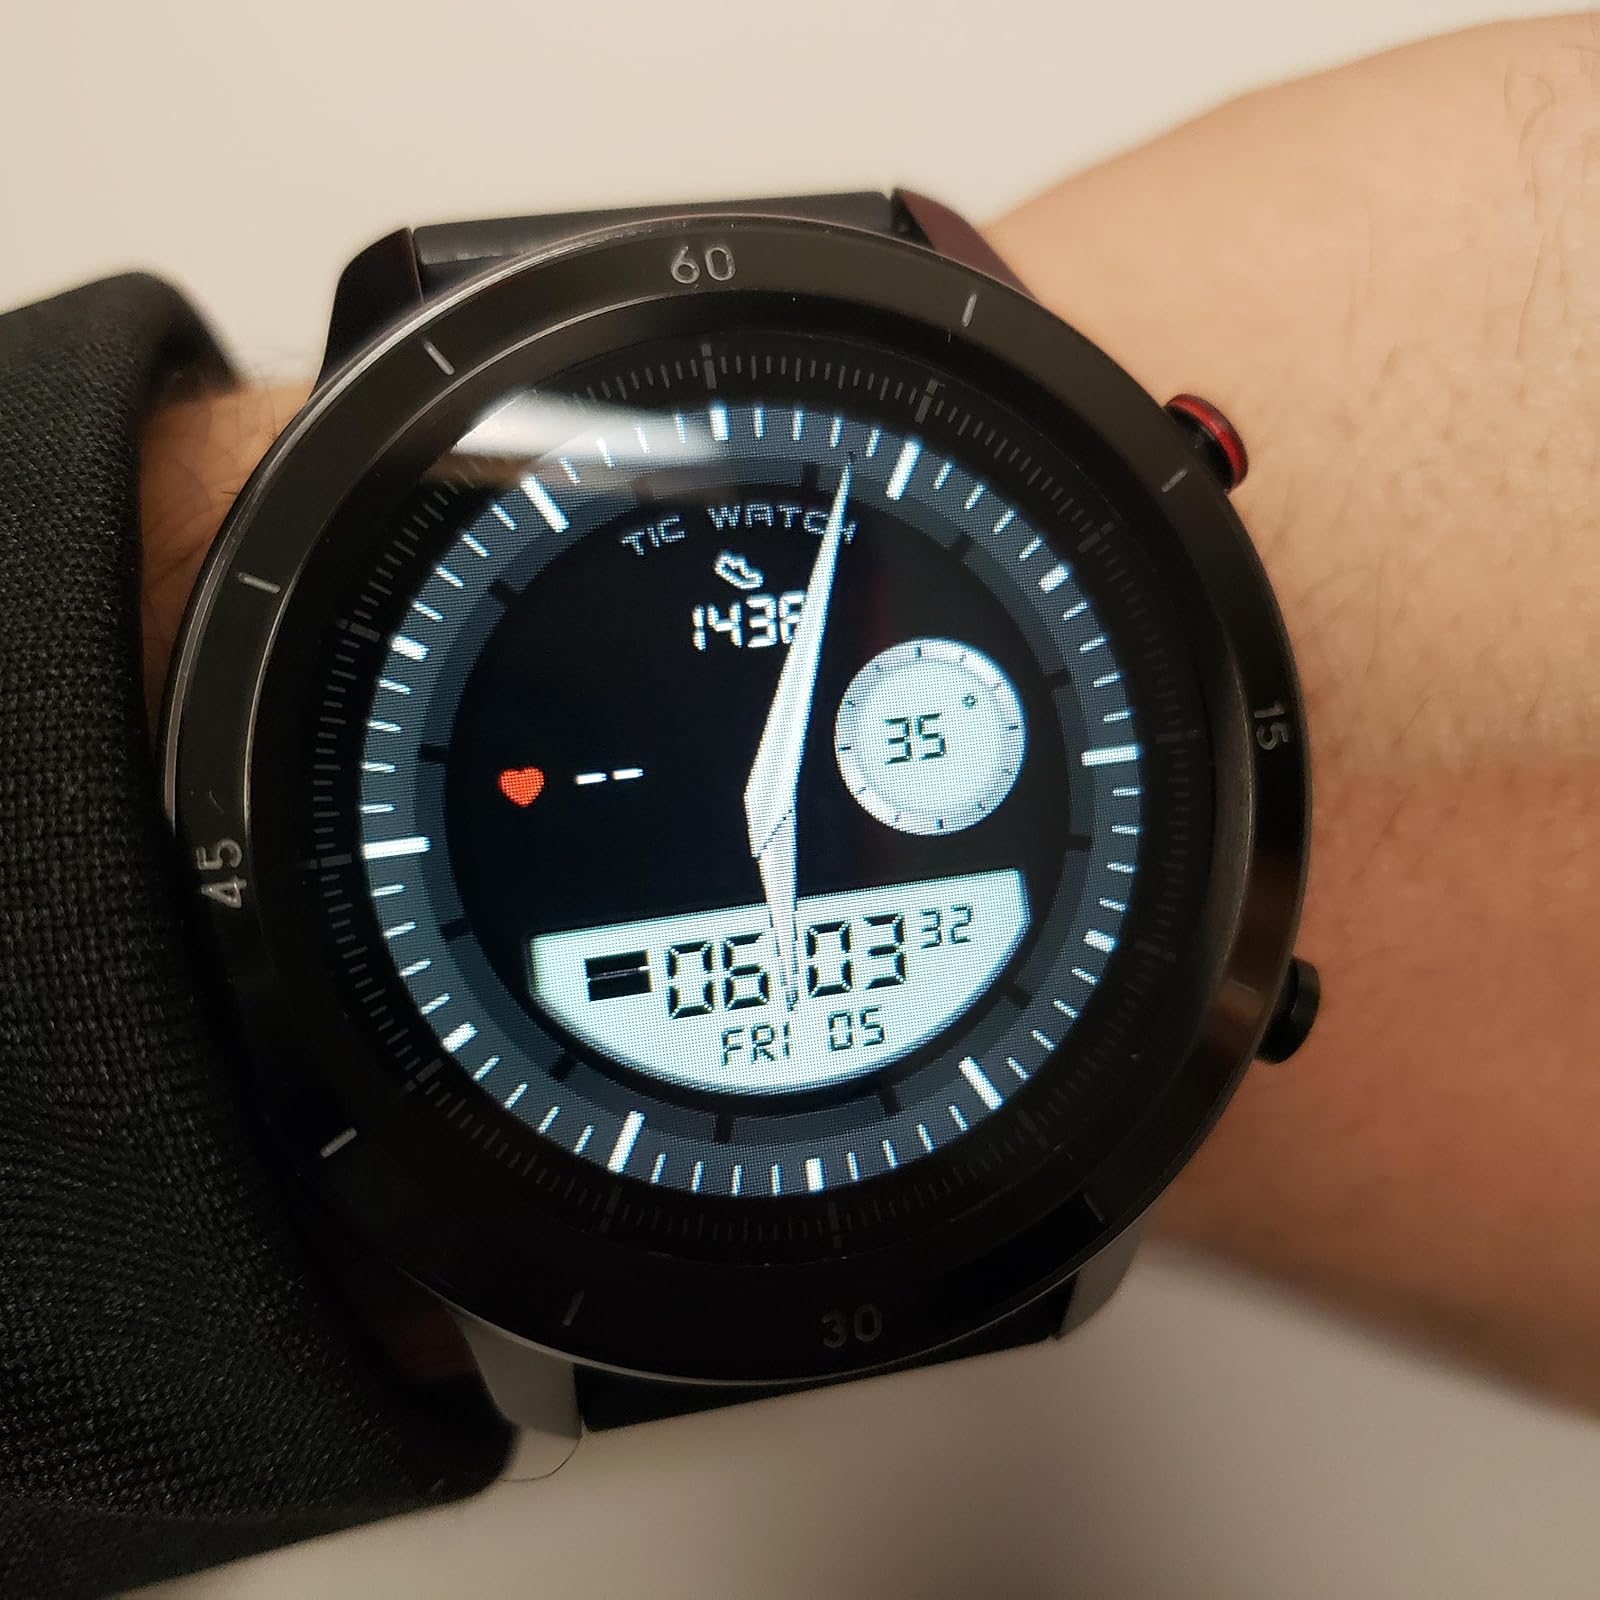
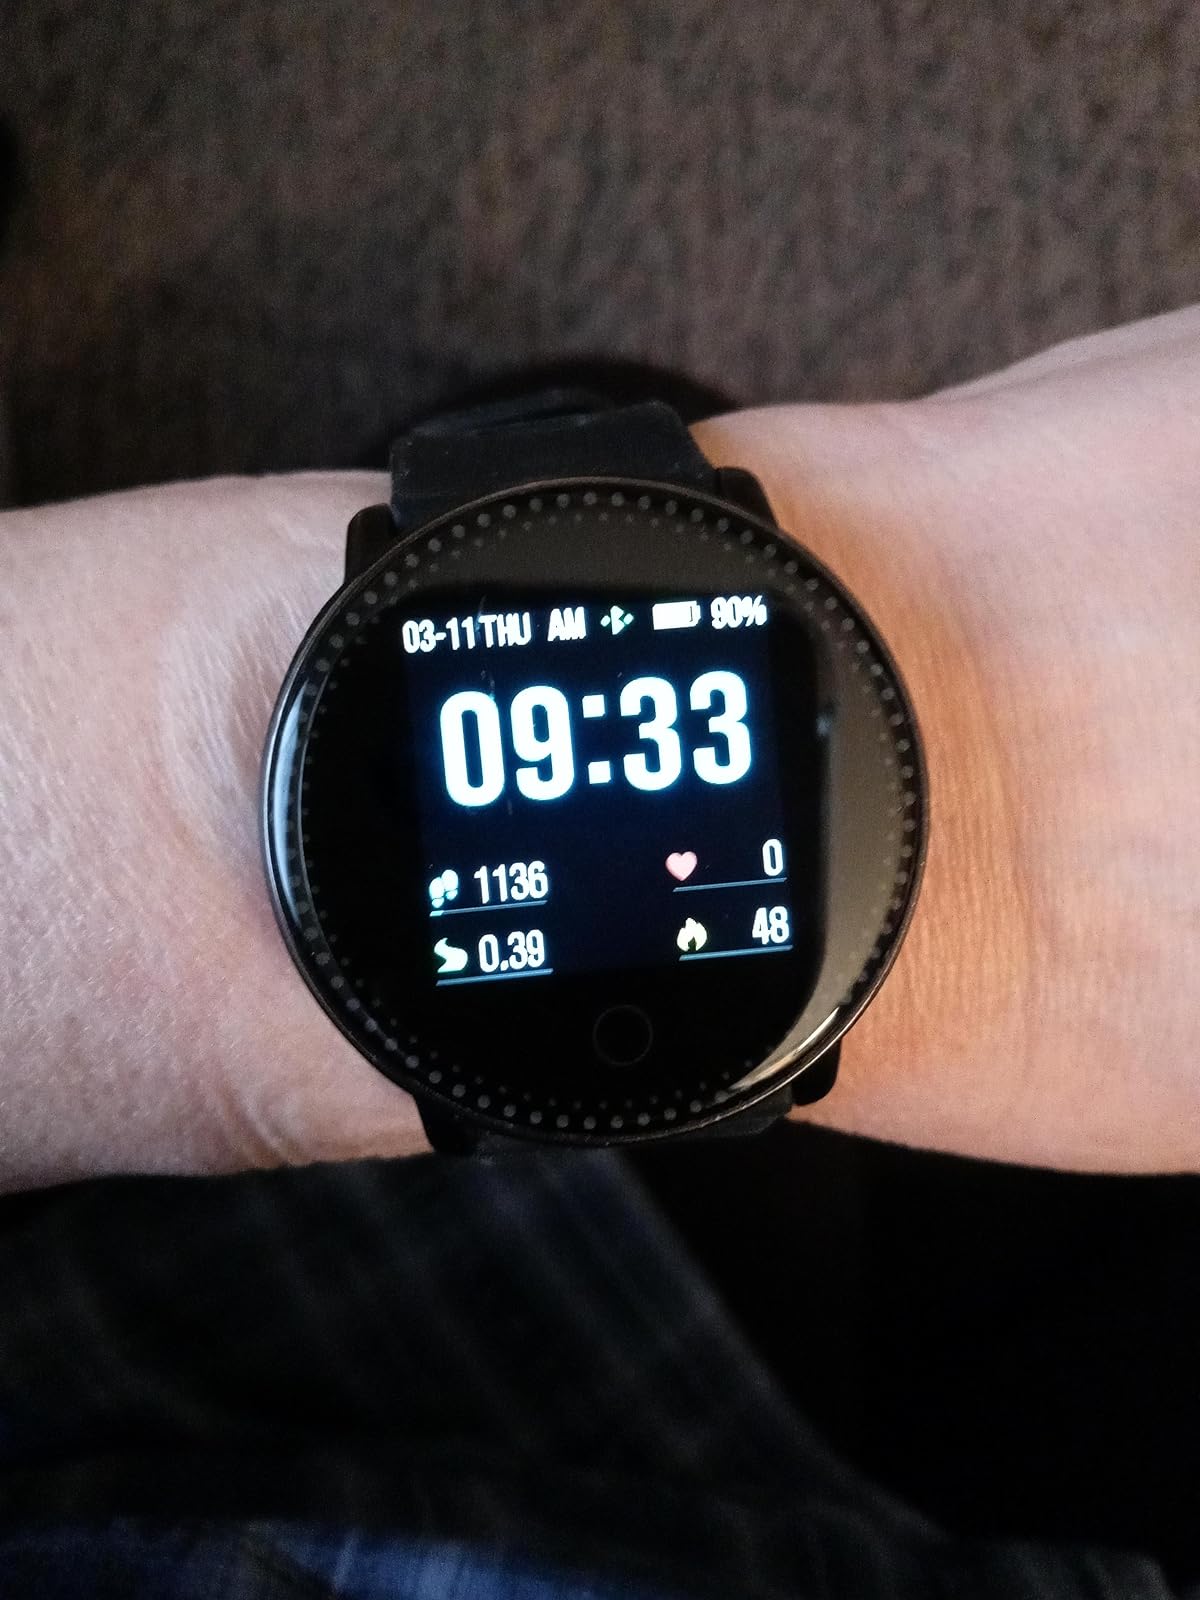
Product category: smartwatch
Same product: no